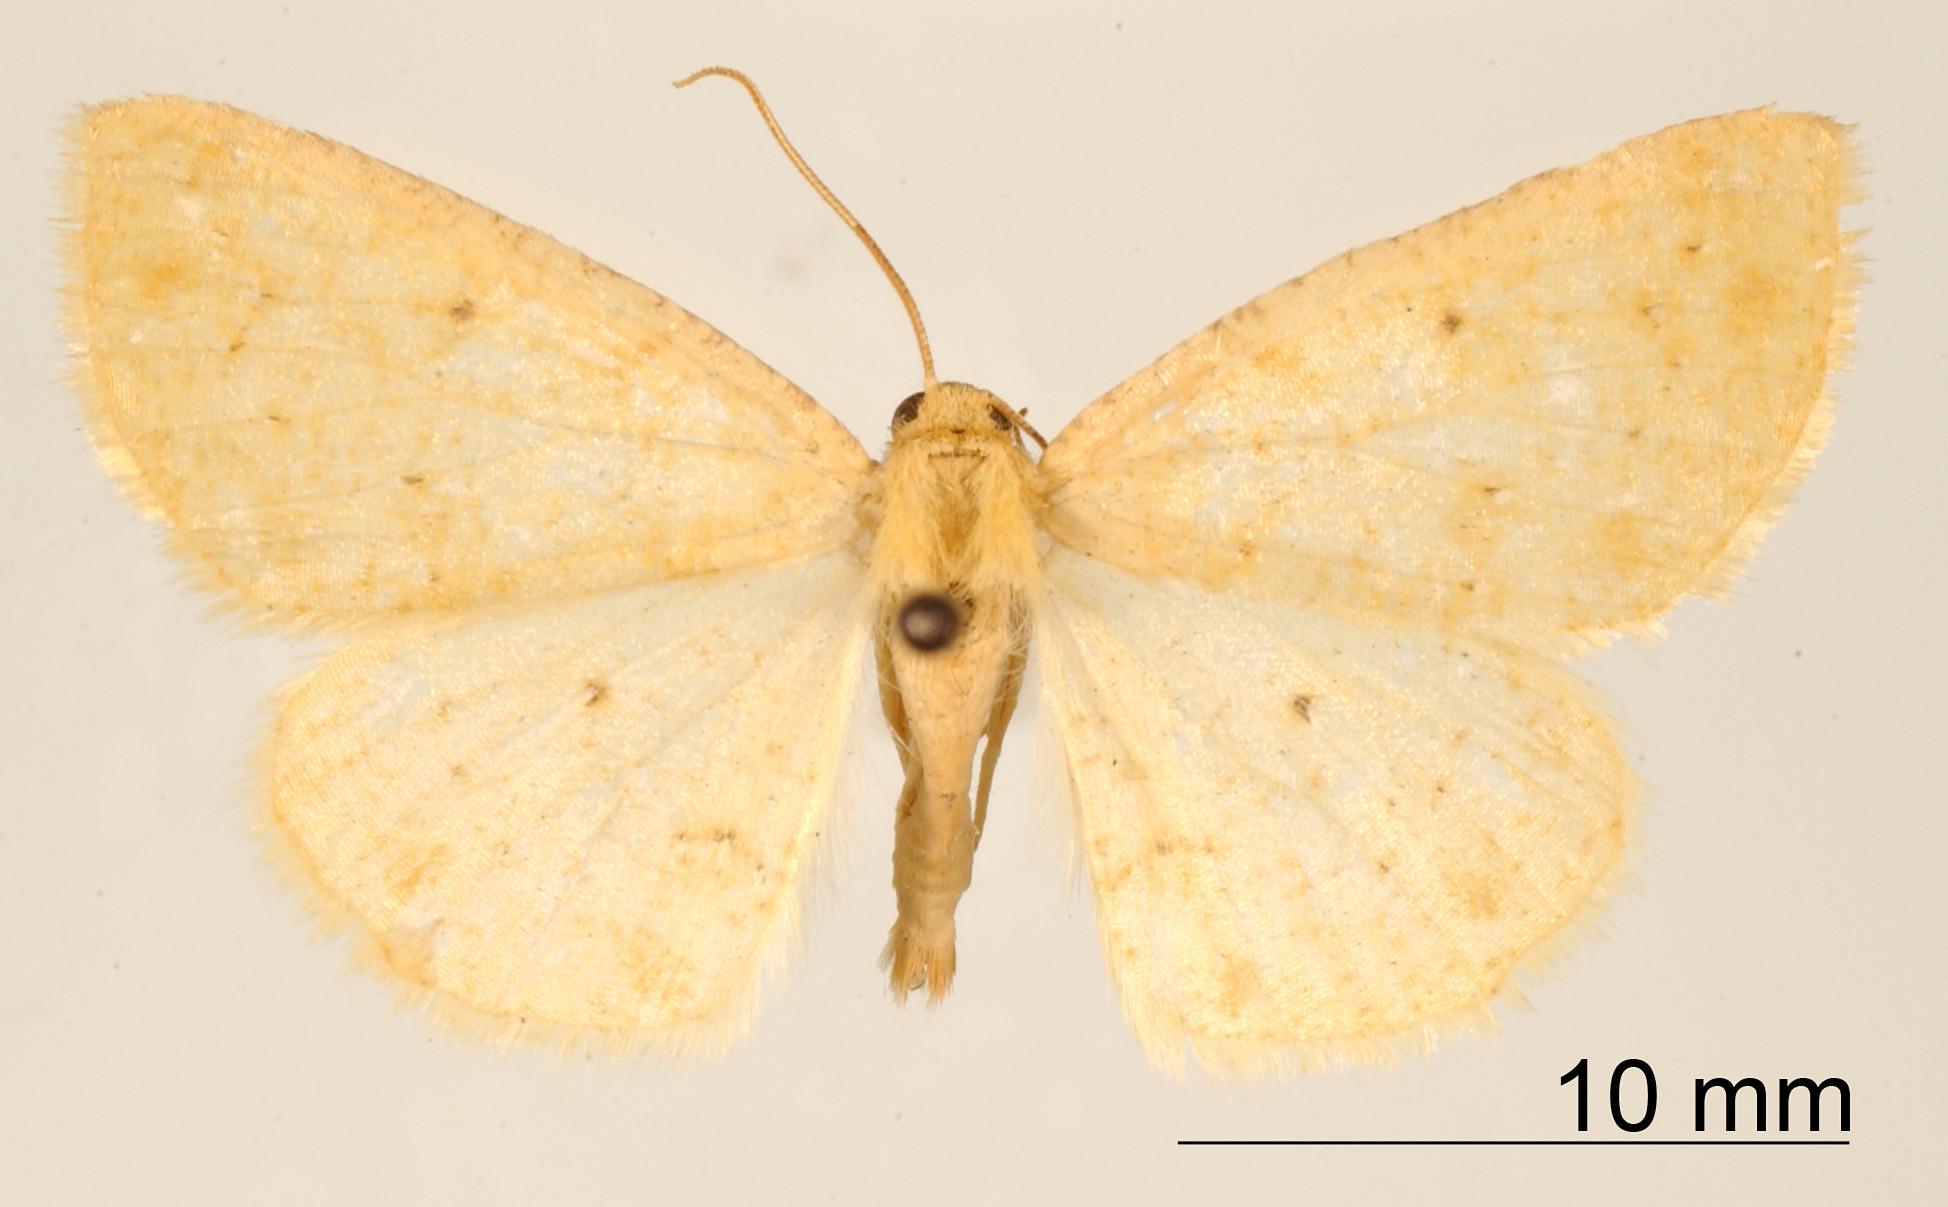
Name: Heterolocha parathesa
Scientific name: Heterolocha parathesa Dyar, 1916
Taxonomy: Animalia, Arthropoda, Insecta, Lepidoptera, Geometridae, Ennominae
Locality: Zacualpan, Mexico, Mexico